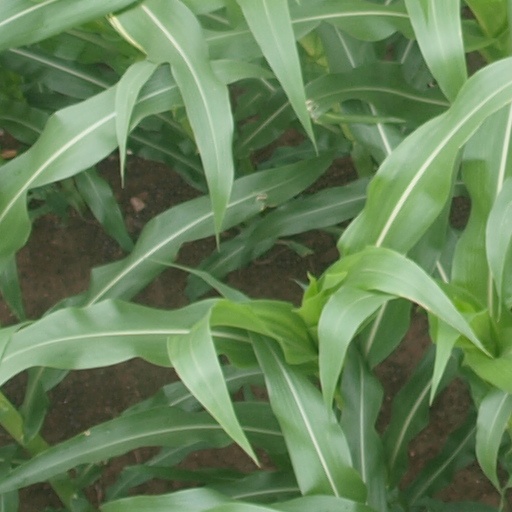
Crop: maize; corn